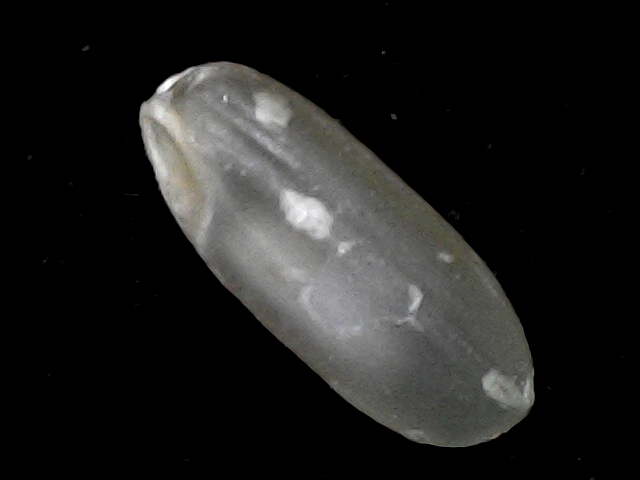
Rice variety: BR22